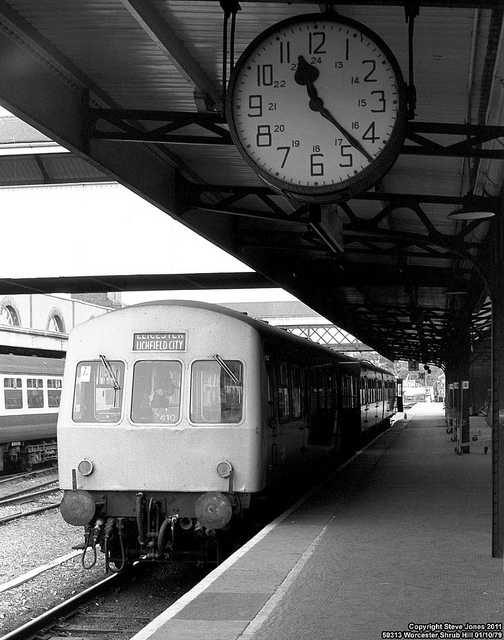
A train station with trains and a hanging clock.

Black and white photograph of a train at the station

A clock on the train station, with trains also in the photo

A train arriving at a train station with a big clock.

A clock hanging in a train station where several trains are parked on tracks.